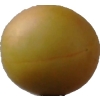
Label: cherry_wax